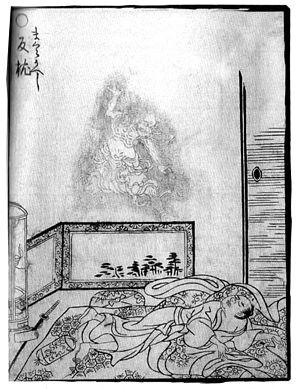
Gazu hyakki yagyō est le premier album de l'artiste japonais Toriyama Sekien, de la célèbre série Gazu Hyakki Yagyō e-hon, publié en 1776. Ces albums sont des bestiaires surnaturels, collections de fantômes, d'esprits, d'apparitions et de monstres dont beaucoup proviennent de la littérature, du folklore et d'autres arts japonais. Ces œuvres ont exercé une profonde influence sur l'imagerie yōkai ultérieure au Japon. Les différentes créatures sont ainsi décrites et représentées :